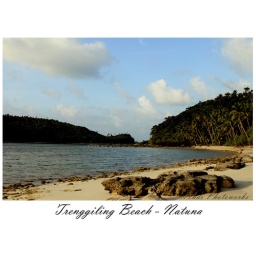
One of beautiful white sand beach in Natuna Islands.